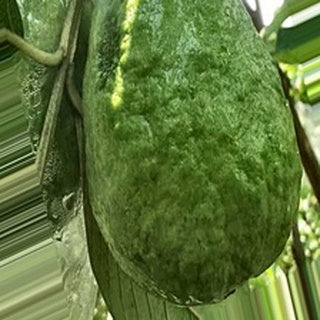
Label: healthy_guava